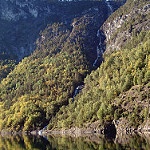
Label: mountain